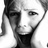
Emotion: surprise